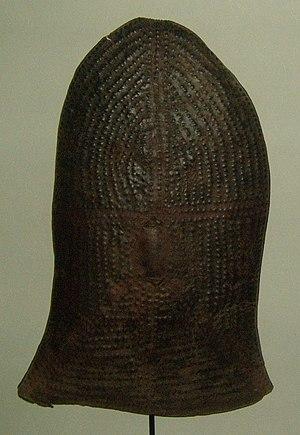
Bouclier Glagwa des Wandala du Cameroun
Le bouclier est l'arme défensive la plus ancienne et destinée à parer une attaque. Il est connu au moins depuis l'époque sumérienne et sera utilisé en occident jusqu'au XVIIᵉ siècle, quand les armes à feu individuelles se généraliseront, rendant celui-ci obsolète.
Un Glagwa est un bouclier en forme de cloche des peuples Wandala du nord du Cameroun.